Ahmad Fardid

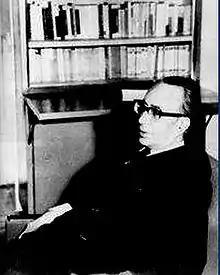
Ahmad Fardid

Seyyed Ahmad Fardid (Born in 1910, Yazd – 16 August 1994, Tehran), born Ahmad Mahini Yazdi, was a prominent Iranian philosopher and a professor of Tehran University.